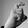
ASL letter: X